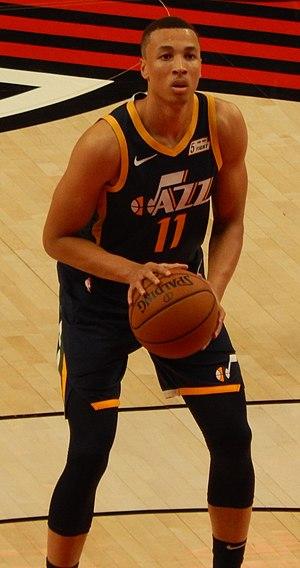
Dante Exum #11 of the Utah Jazz against the Portland Trail Blazers on October 7, 2018 at Moda Center in Portland, Oregon.
Dante Exum est un joueur australien de basket-ball.